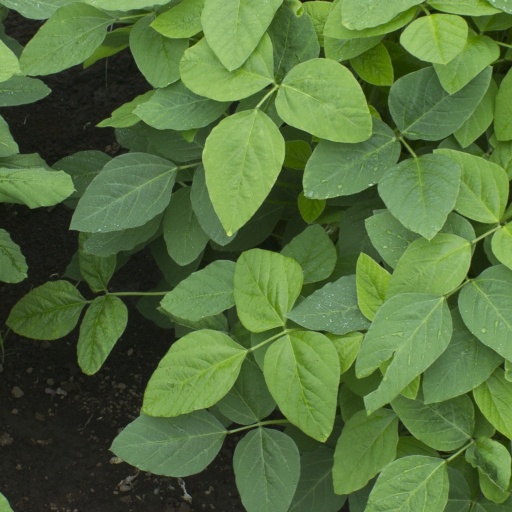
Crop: soybean